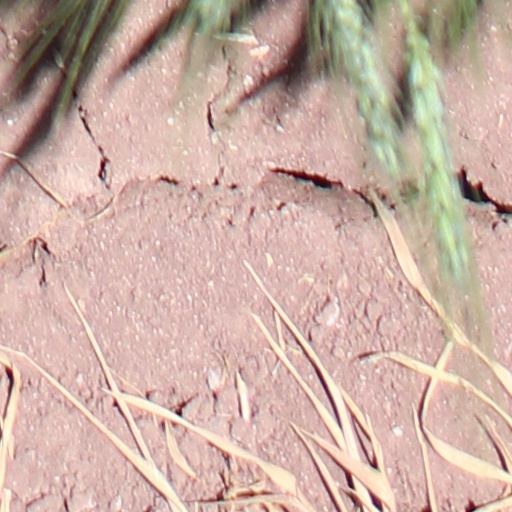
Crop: wheat